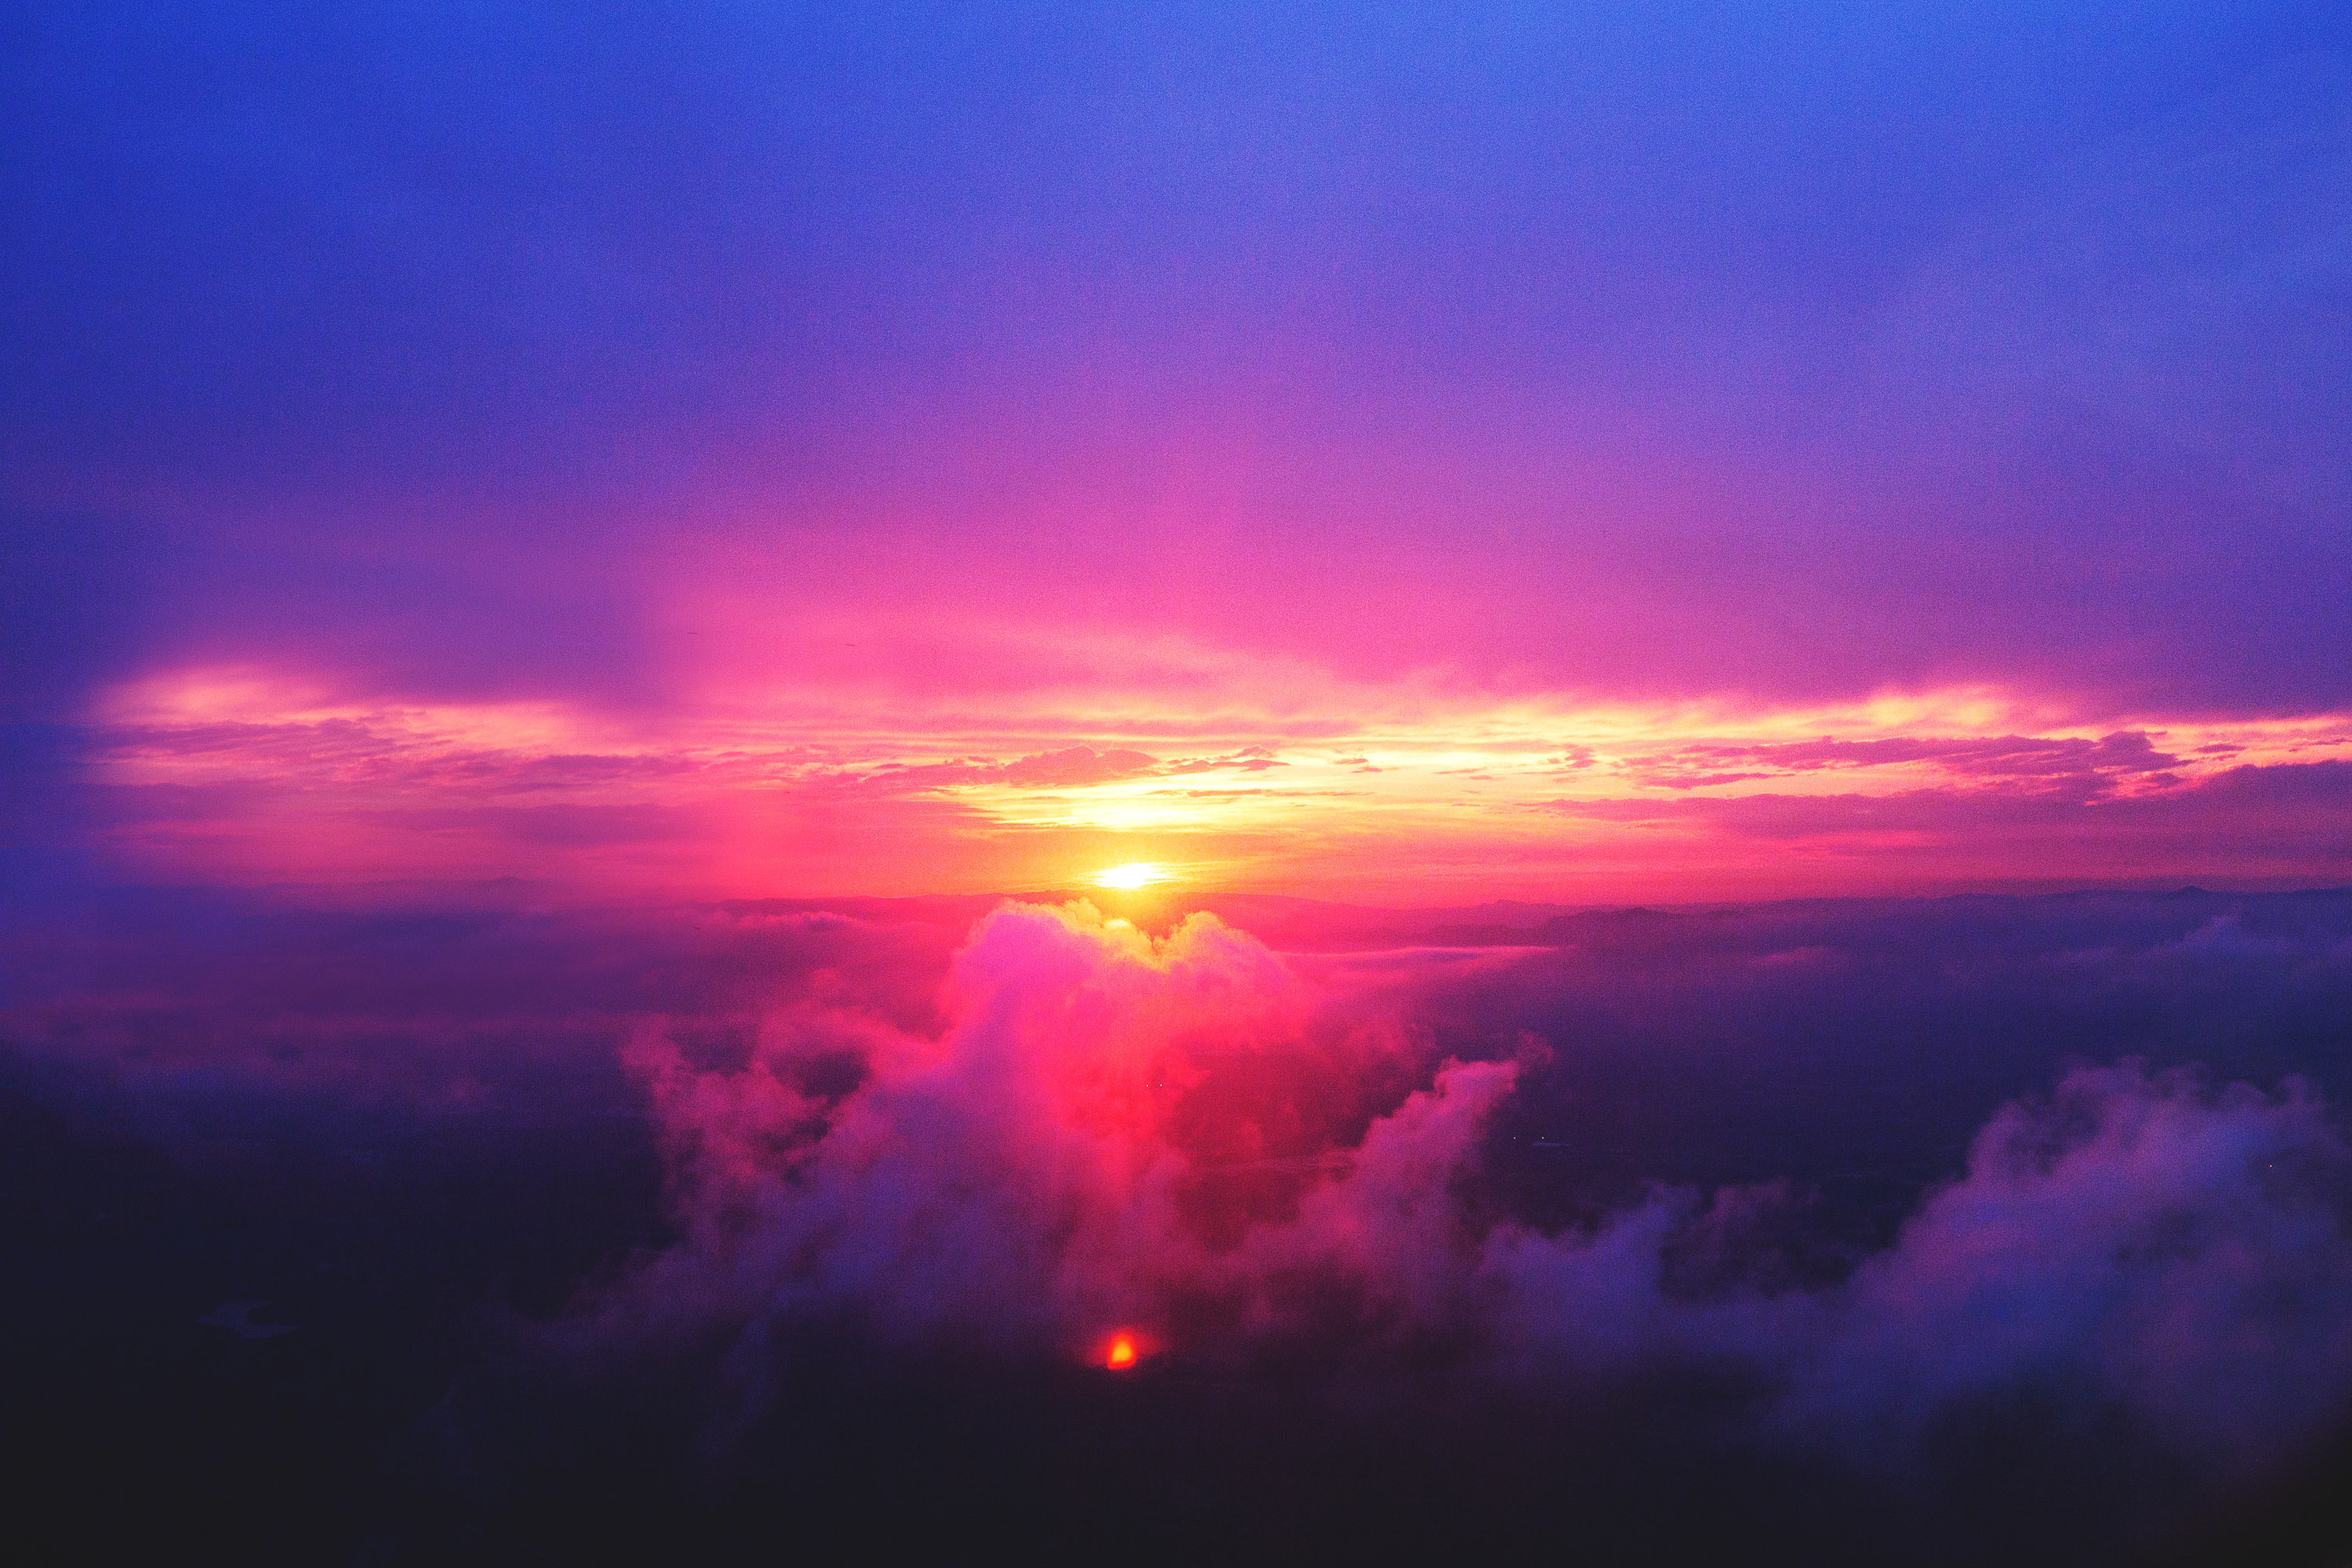
sky, horizon, sunrise, afterglow, cloud, sunset, red, red sky at morning, atmospheric phenomenon, geological phenomenon, evening, atmosphere, morning, sun, dusk, purple, sunlight, dawn, landscape, sea, photography, celestial event, meteorological phenomenon, ocean